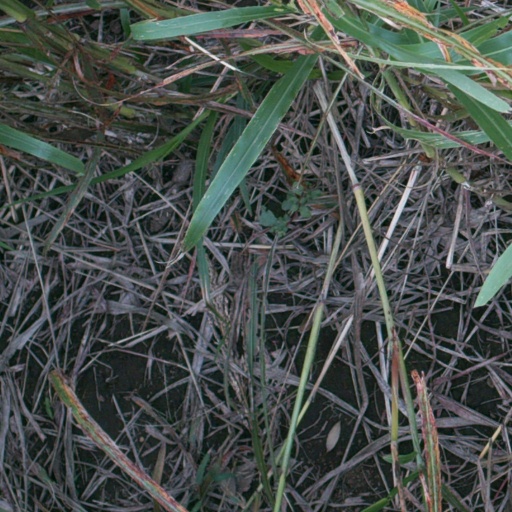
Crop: sorghum